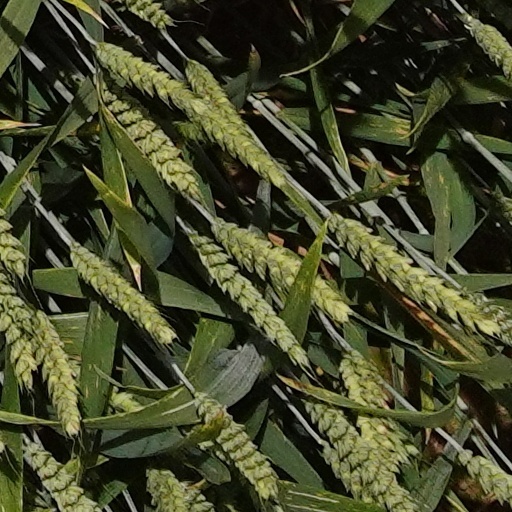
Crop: wheat